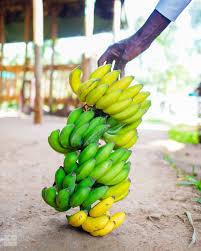
Kuna mkono wa mtu anayeonekana kuwa wa jinsia ya kiume ulioweza kushikilia, ndizi hii imeweza kukomaa baadhi ya sehemu zake zilizoweza kuiva na hivyo basi kugeuka rangi ya manjano na sehemu ambazo ni rangi ya kijani kibichi hazijaweza kuiva.